Char-grilled steak

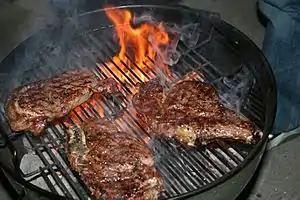
Chuck steaks cooked over an open-top charcoal grill using charcoal briquettes

Char-grilled steak (also charcoal steak) is a method of preparing meat for human consumption. Although various animal steaks can technically be char-grilled, the process is generally used to cook chuck steaks. Char-grilled steaks are grilled with charcoal, and are not to be confused with gas-grilled steaks, which are usually grilled with propane. The richness of flavor of steaks cooked in this manner is usually attributed to the charcoal used to prepare them.